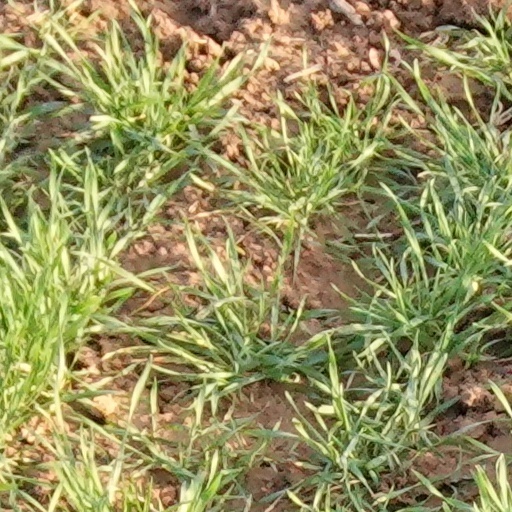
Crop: wheat